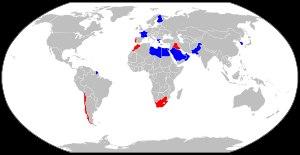
Le missile Crotale est un missile sol-air français à courte portée, composé d'une batterie comportant une unité d'acquisition et deux ou trois unités de tir ou embarqué à bord de navires militaires.